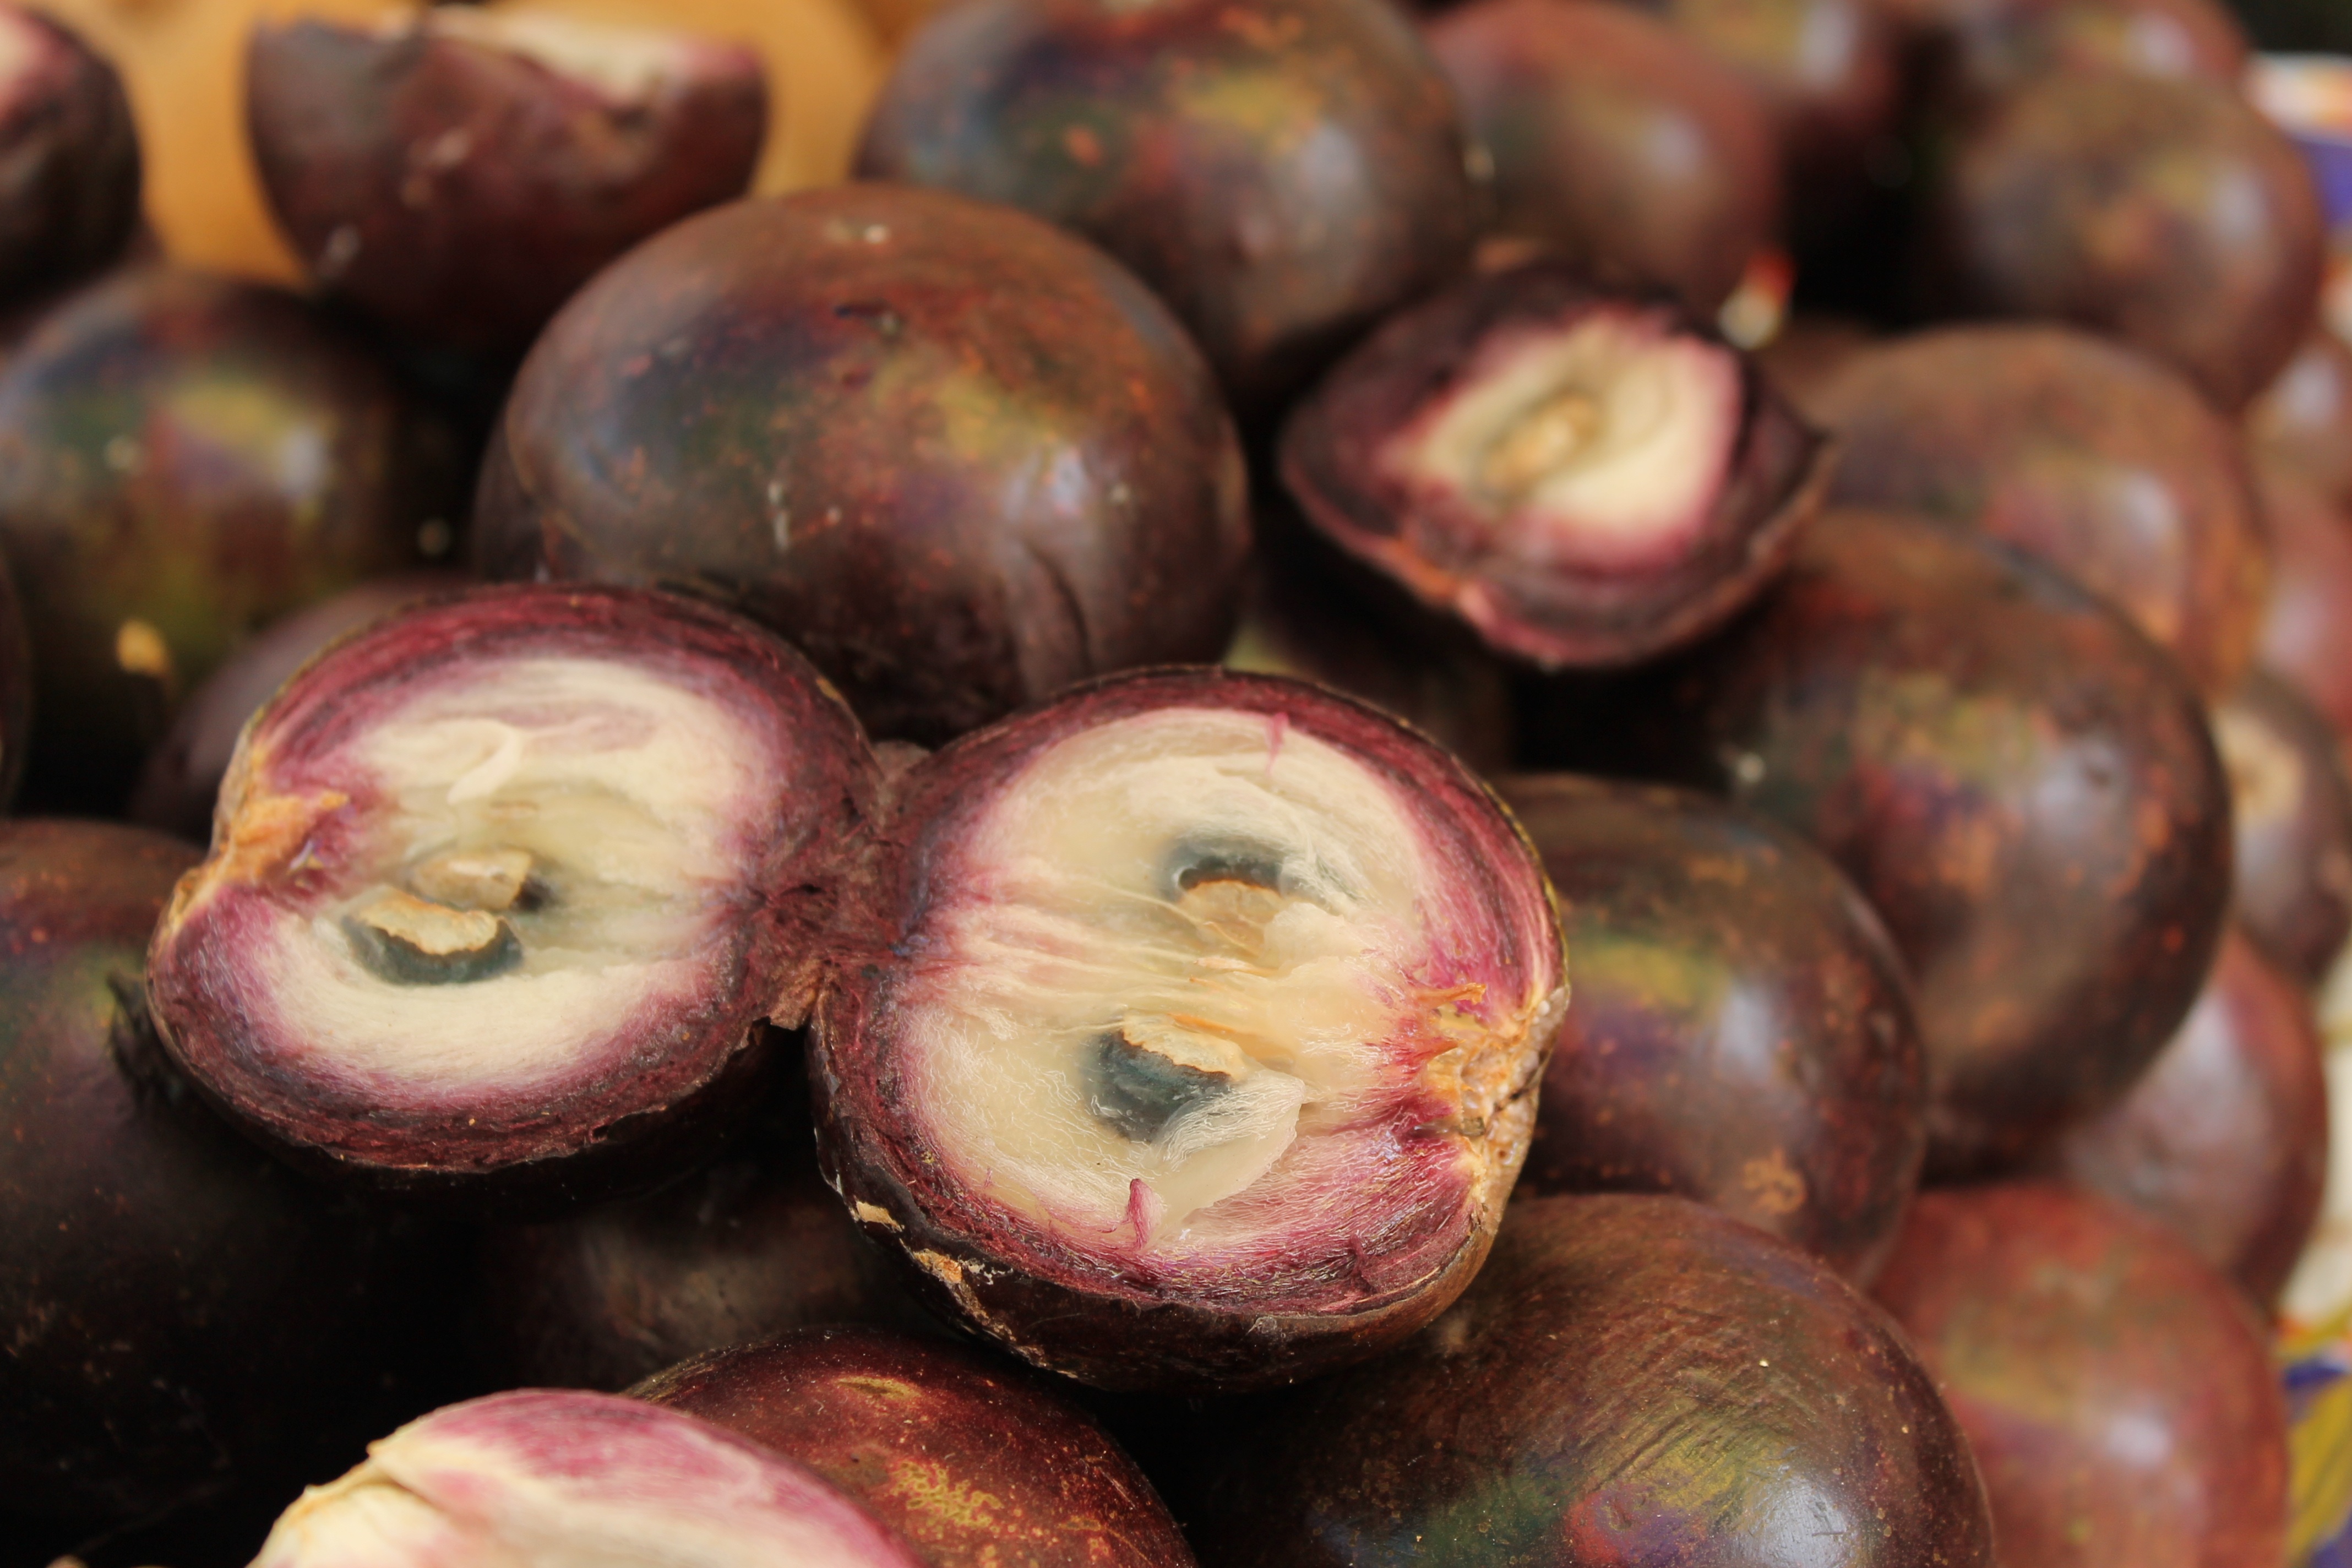
plant, white, fruit, sweet, purple, food, produce, vegetable, tropical, fresh, asia, healthy, delicious, exotic, chestnut, colombia, flowering plant, shallot, mangosteen, mangostino, land plant, purple mangosteen